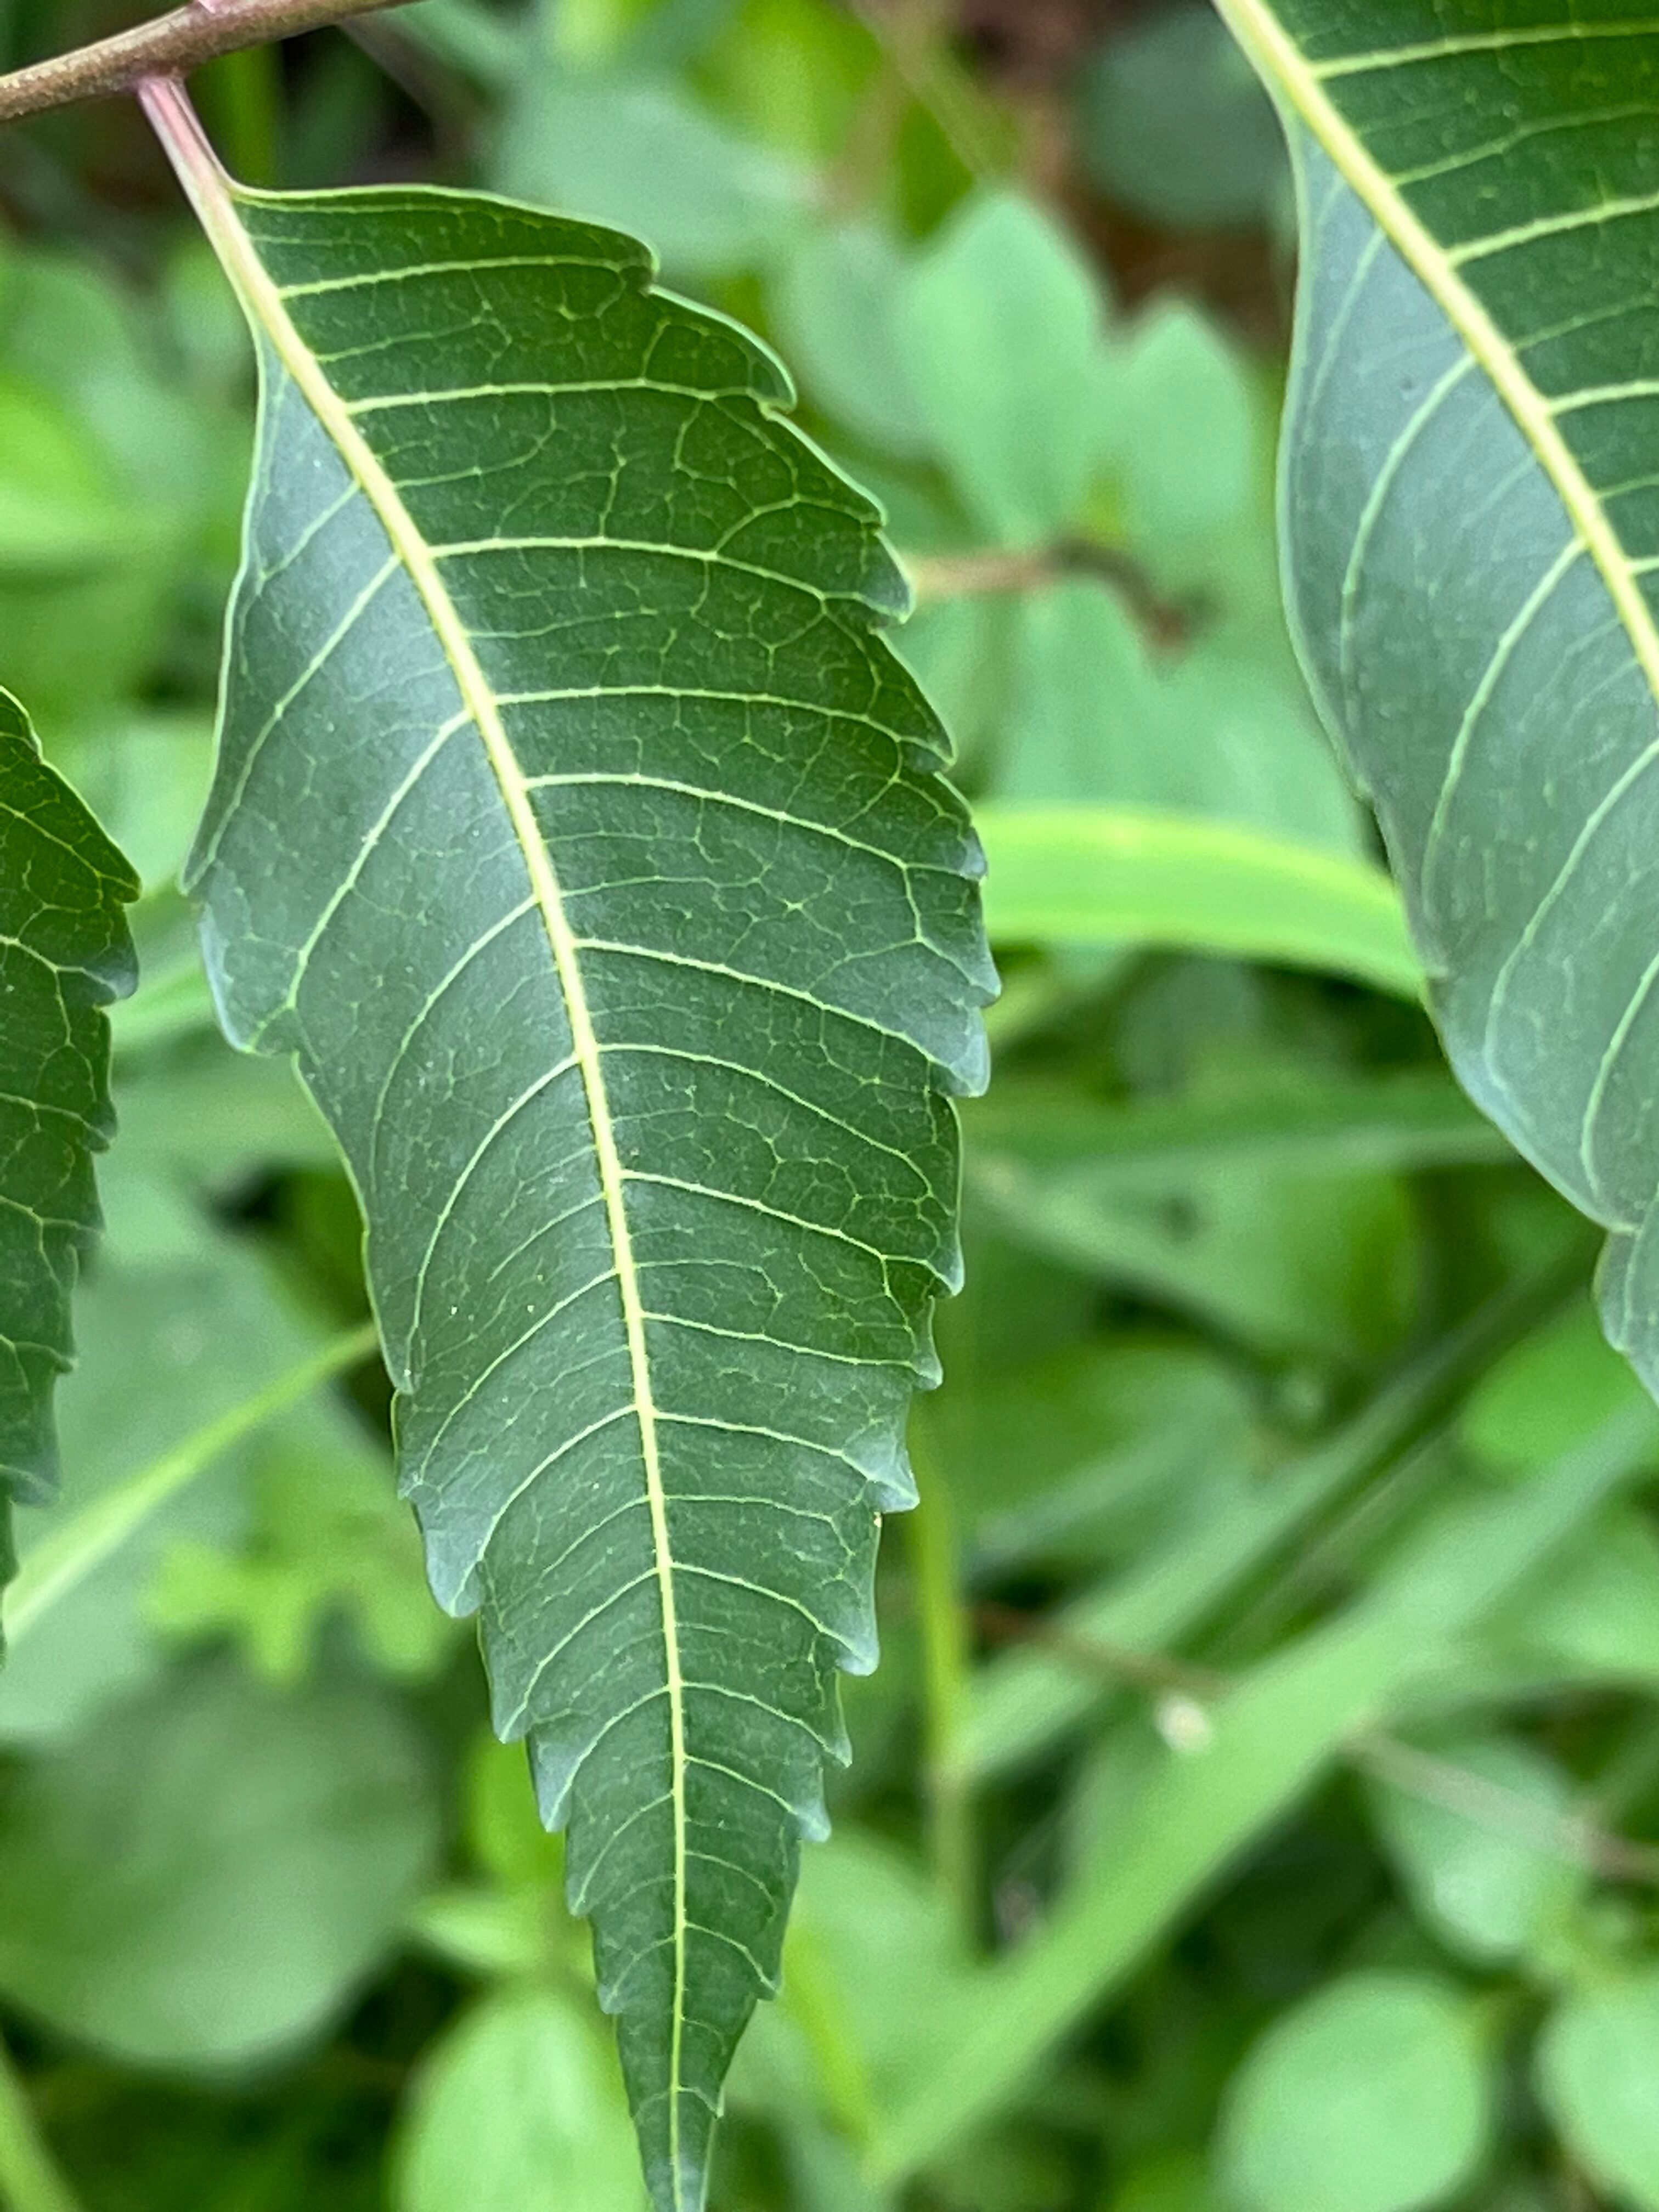
Plant species: azadirachta-indica